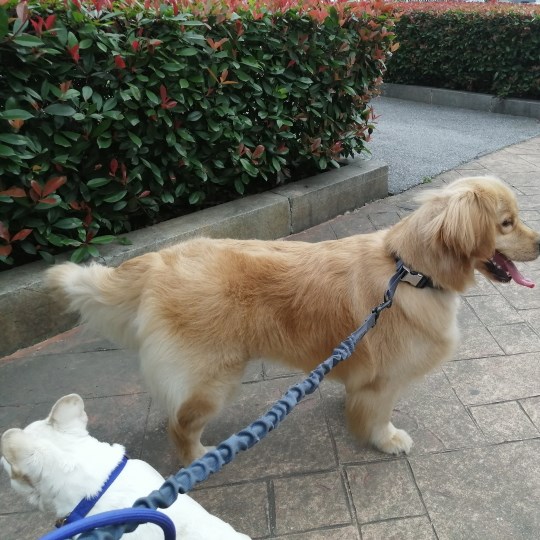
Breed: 5355-n000126-golden_retriever